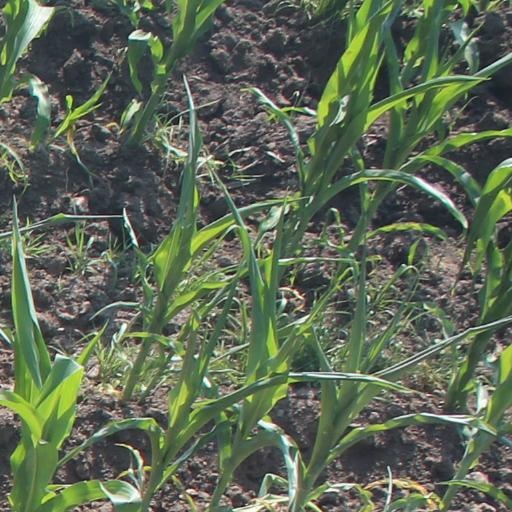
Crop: maize; corn